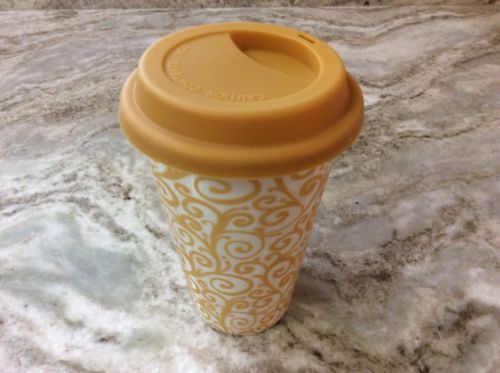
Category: mug